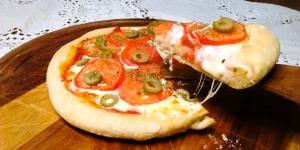
pizza napolitana